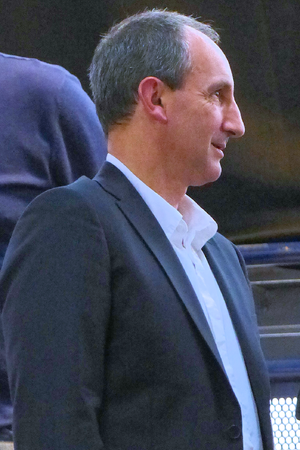
Alain Portes entraîneur de l'équipe de France de handball féminin. Le 24 mai 2014 lors de la coupe de France féminine de handball à la Halle Carpentier (Paris 13e).